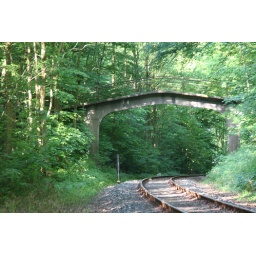
train bridge near work place